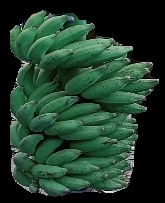
Variety: elakki-bale
Grade: grade1